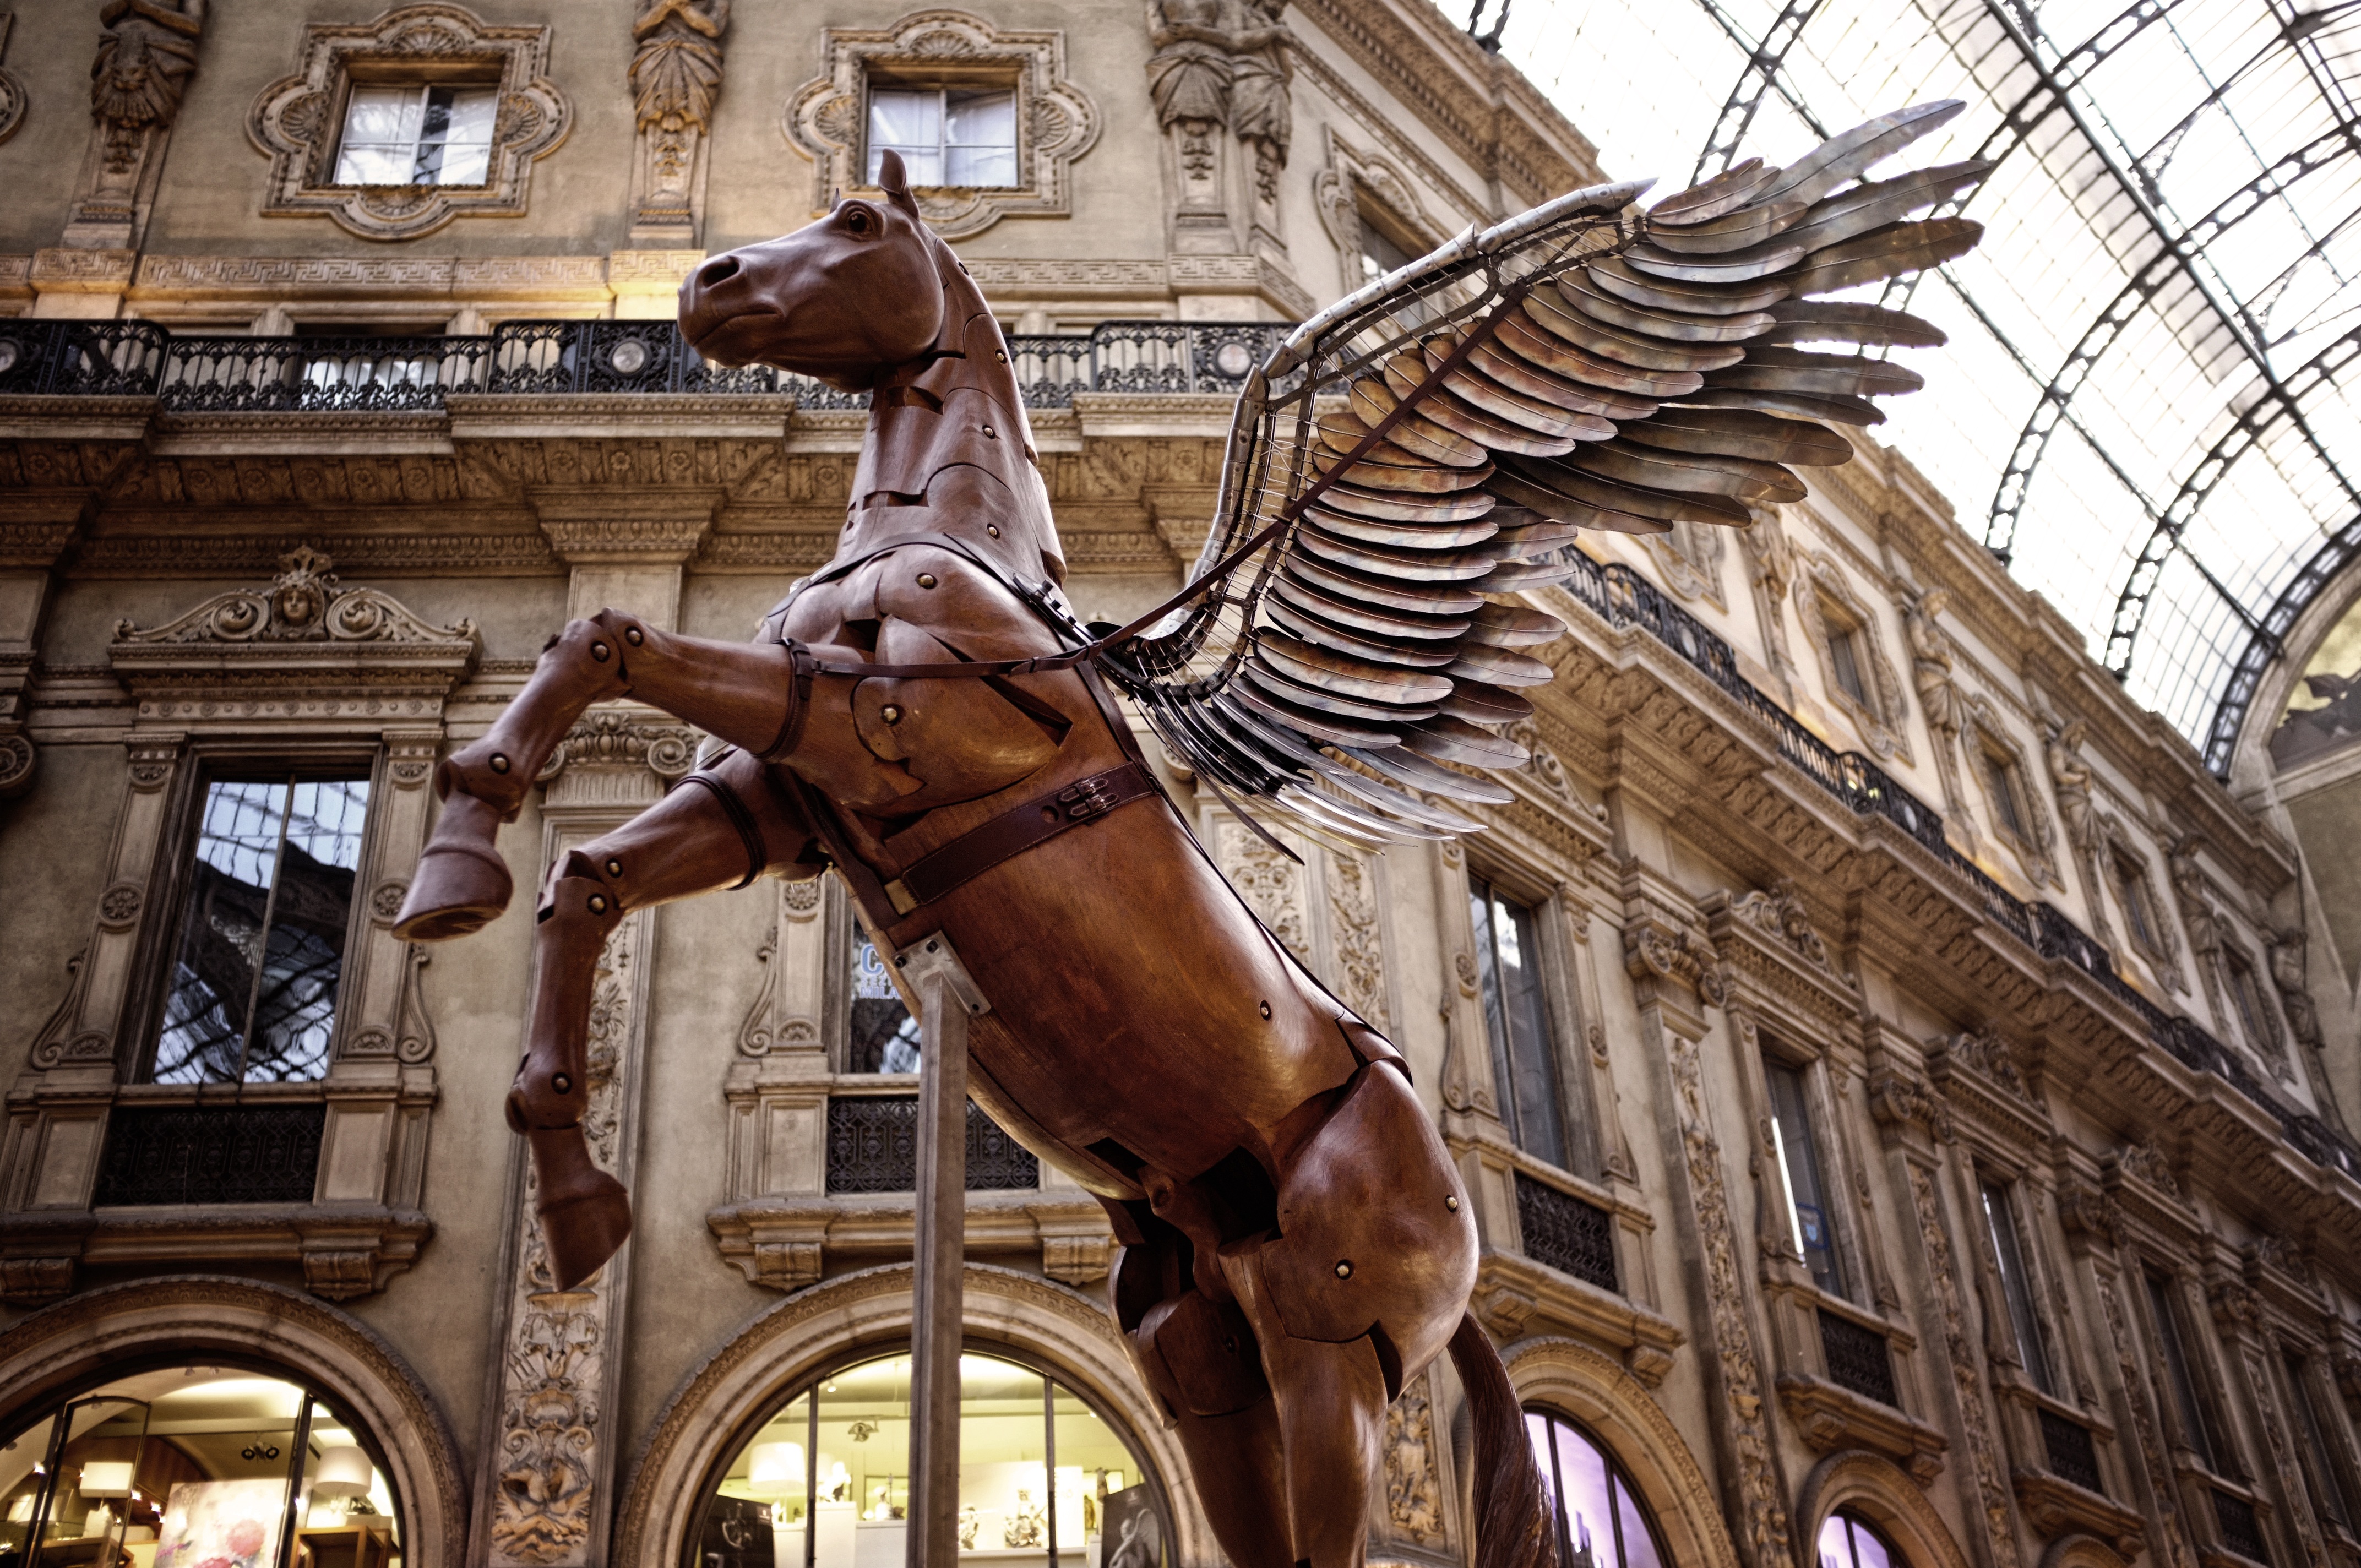
monument, statue, sculpture, art, gallery, milan, pegasus, ancient history, vittorio emanuele ii